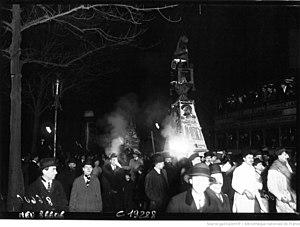
Balade du Rougevin - défilé de 1921
Le Rougevin, aussi appelé Balade du Rougevin, est une fête traditionnelle des élèves architectes de l'École des beaux-arts de Paris, qui s'est déroulée de 1891 à 1966.